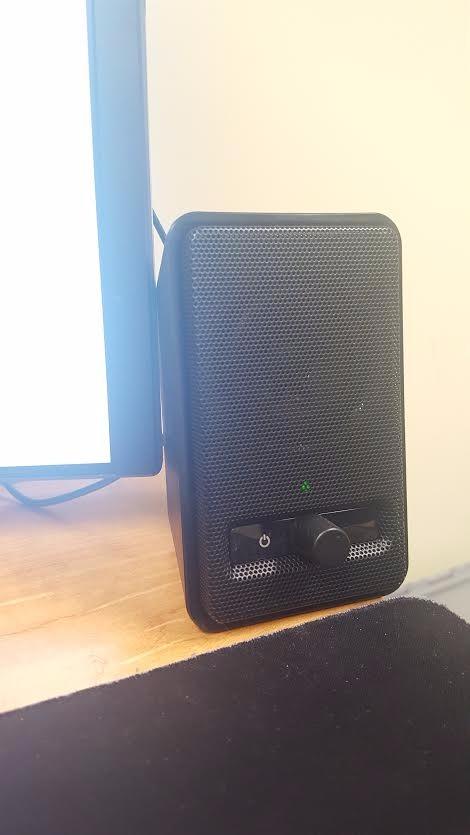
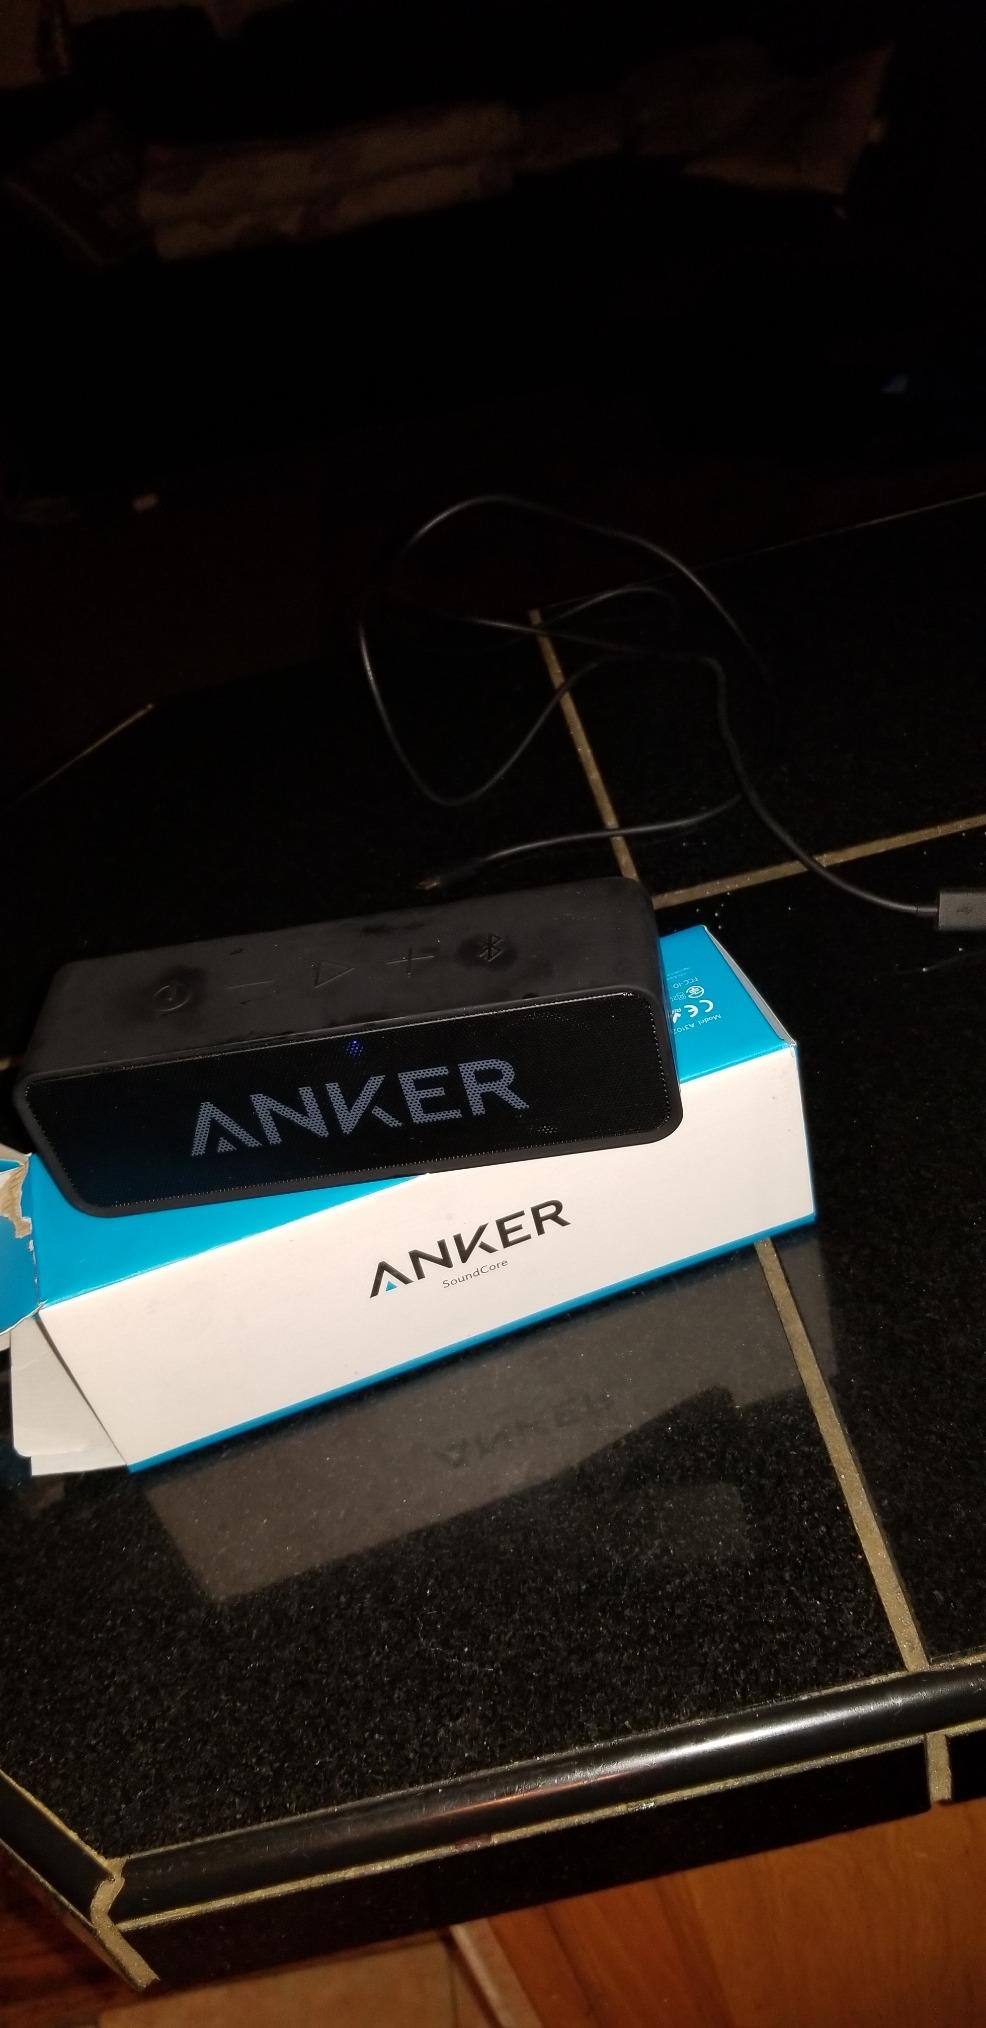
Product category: speaker
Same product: no